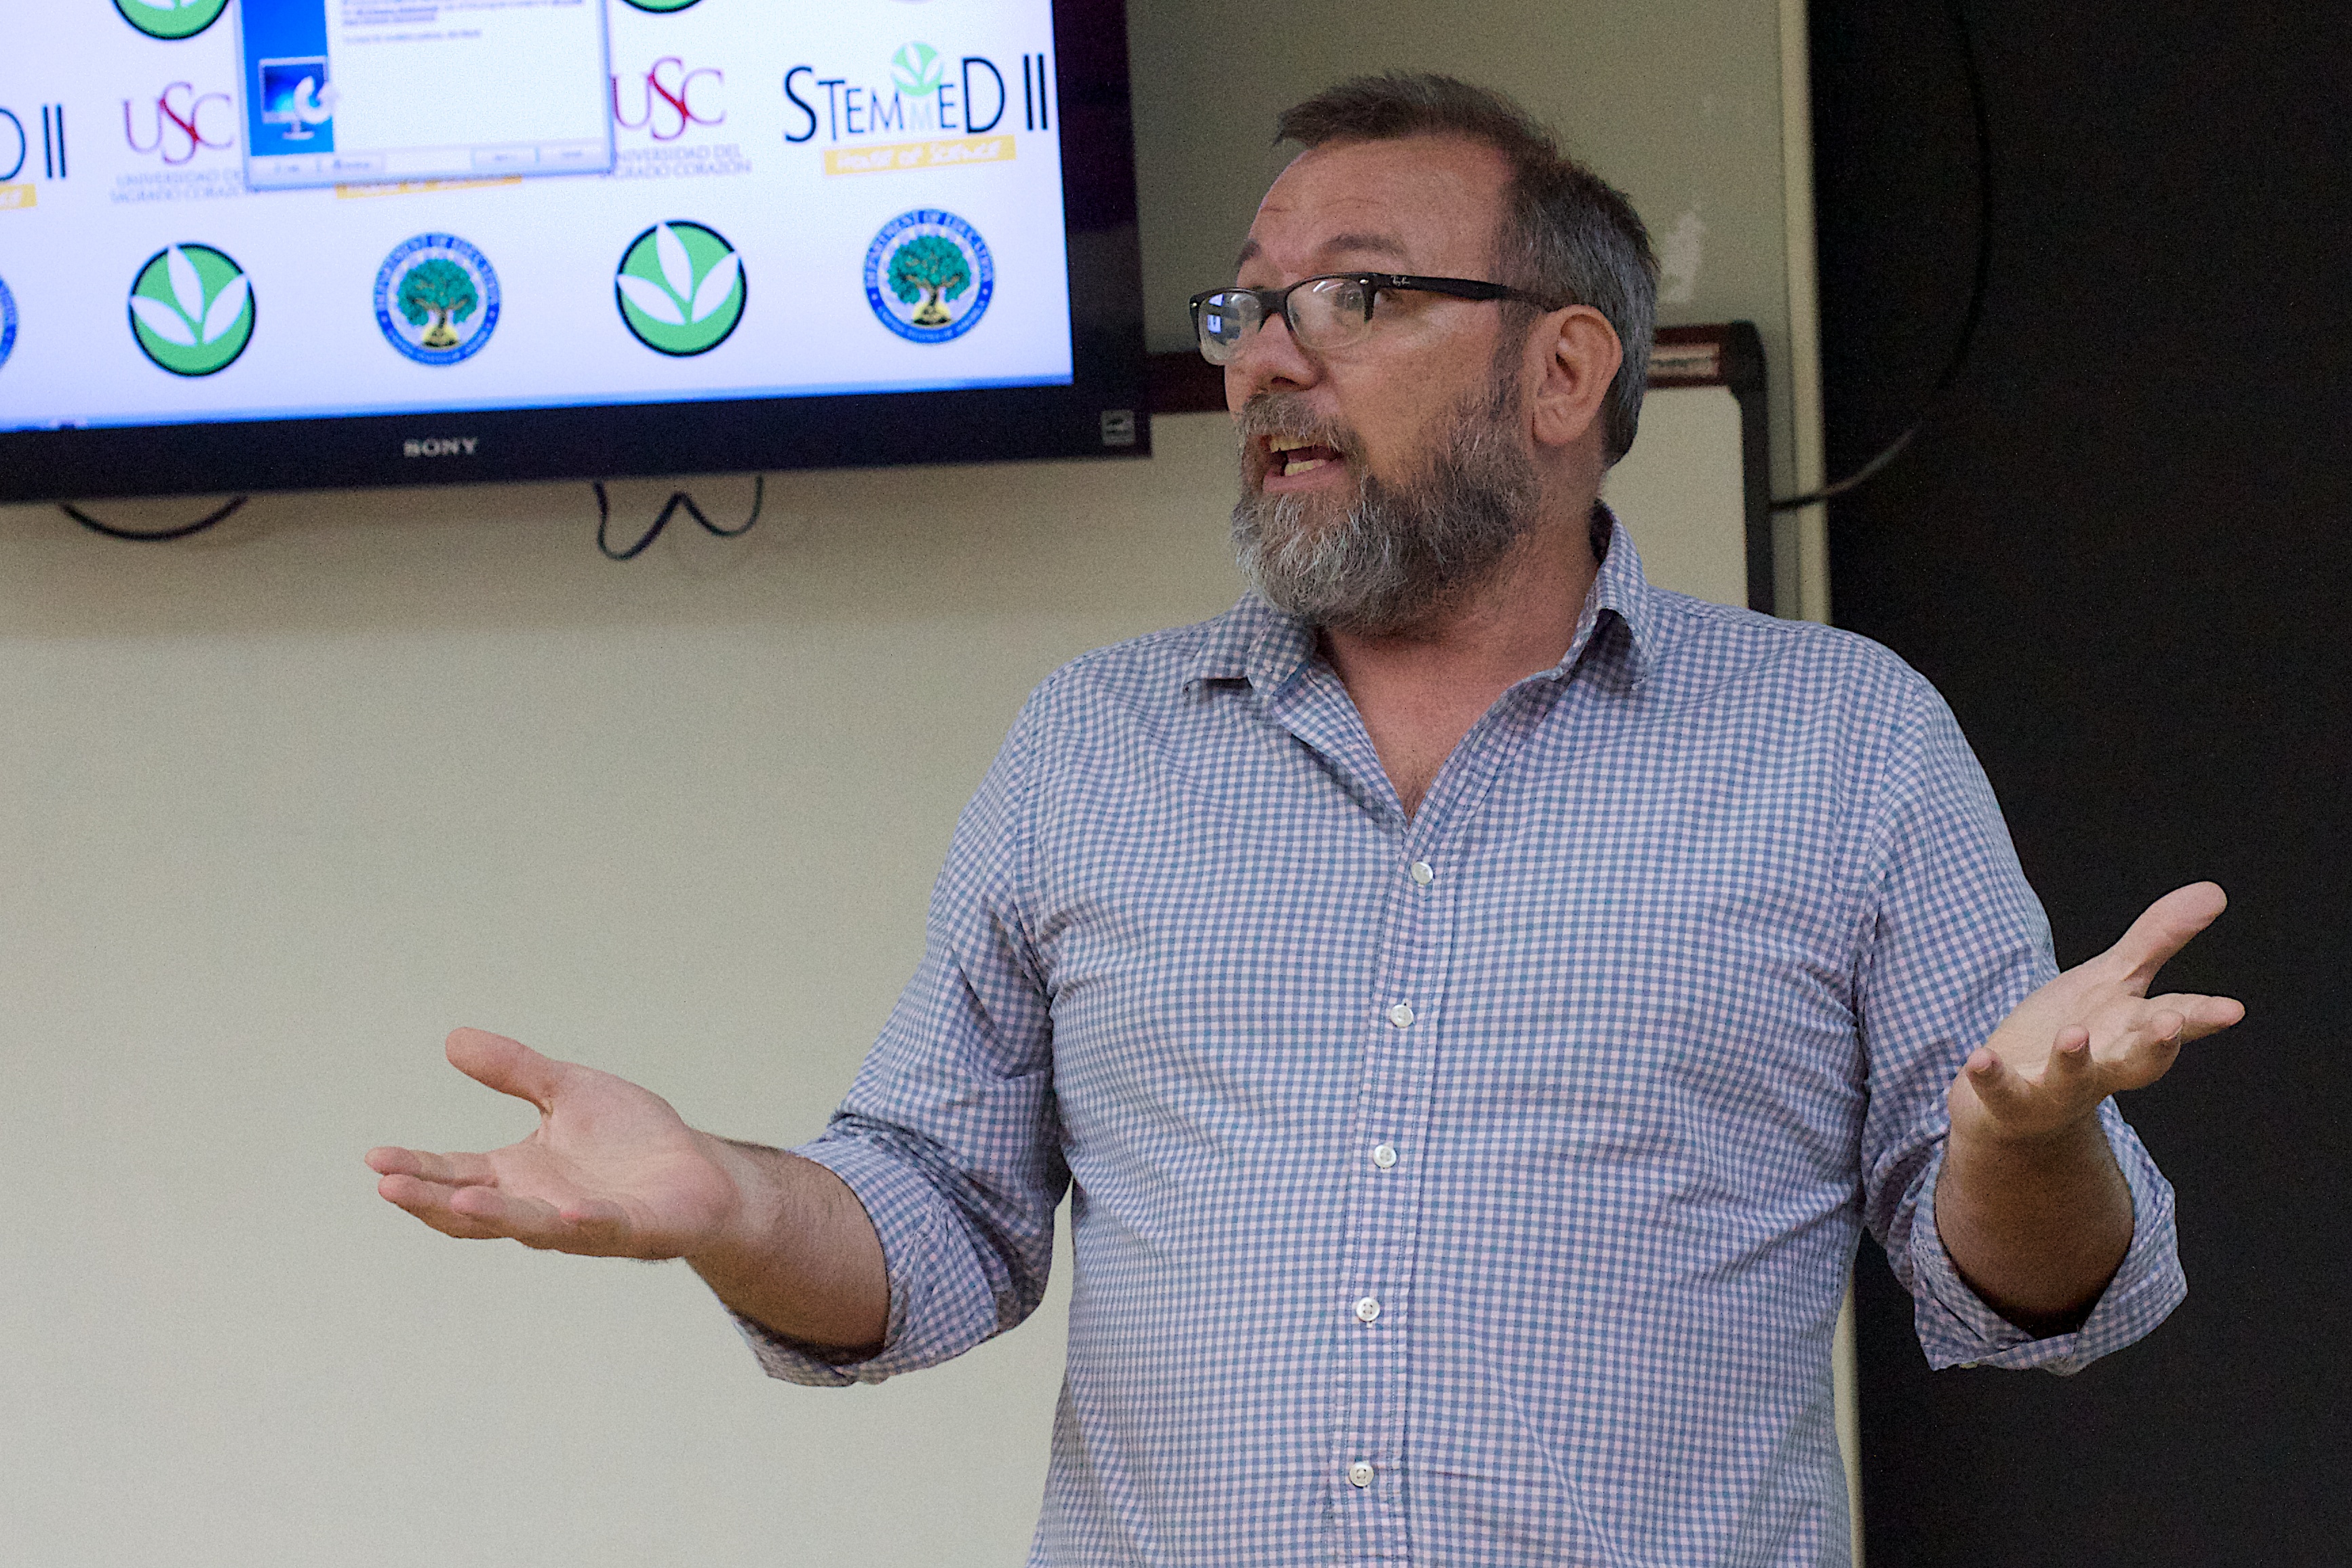
cool image, lecture, sense